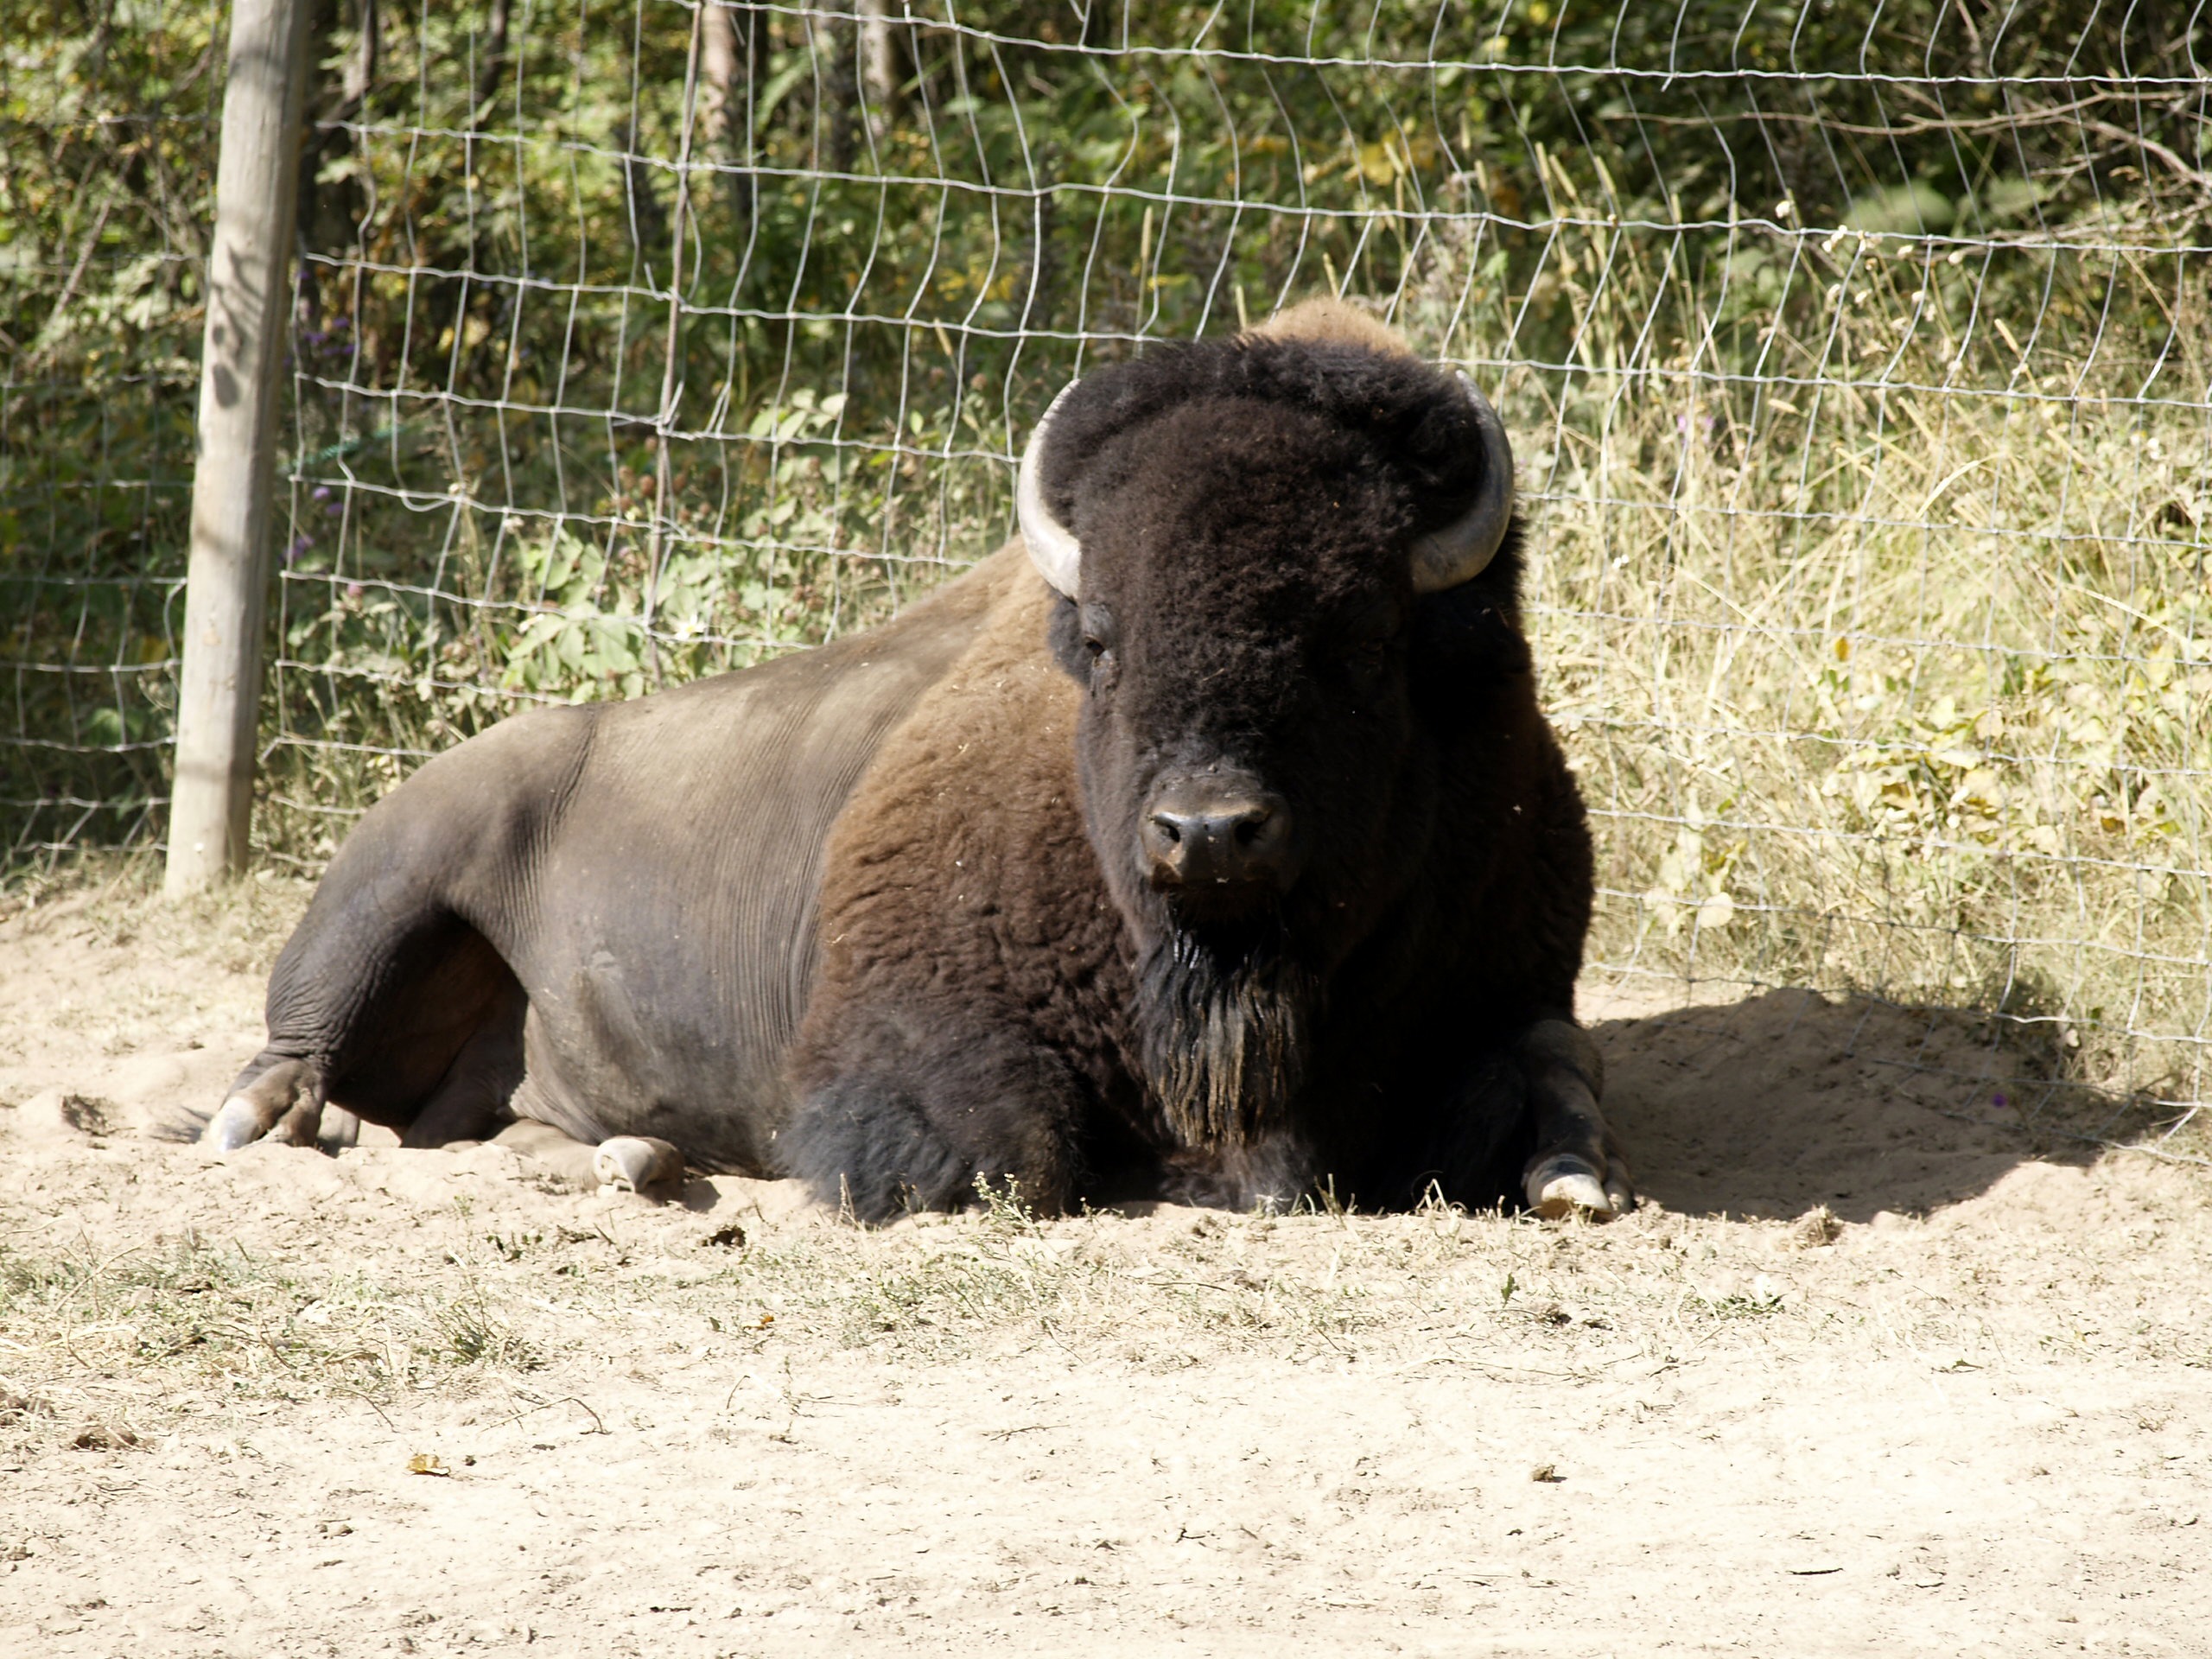
nature, animal, wildlife, zoo, mammal, fauna, bison, safari, buffalo, cattle like mammal, resting bison